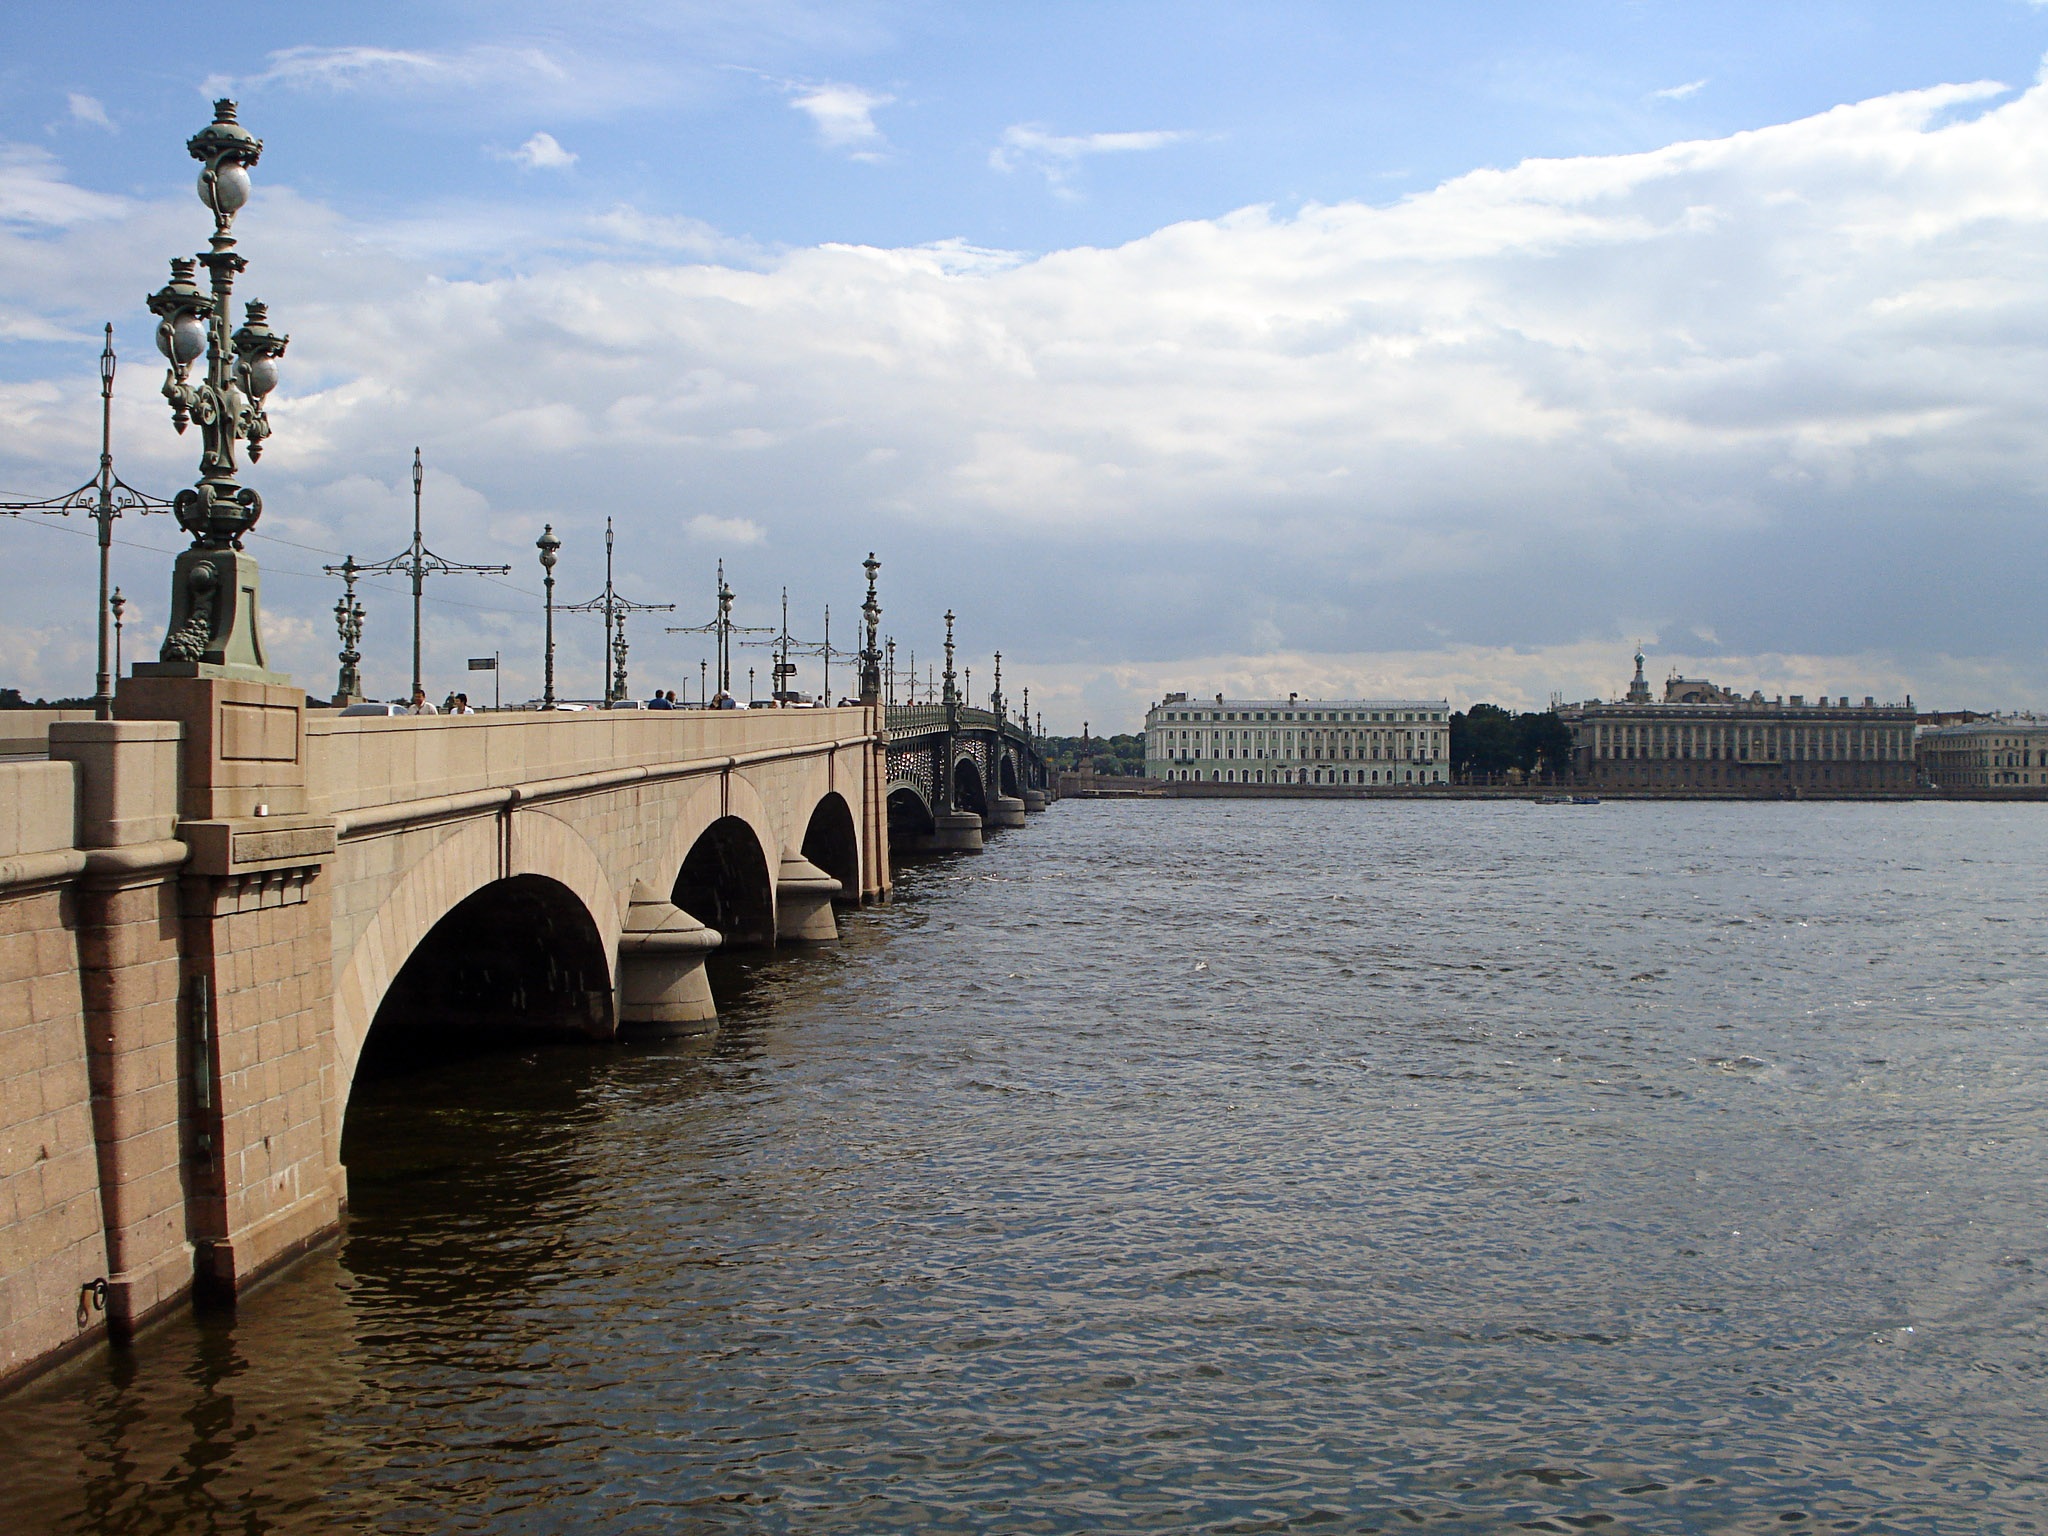
sea, water, sky, bridge, pier, river, canal, reflection, reservoir, waterway, clouds, channel, russia, quay, st petersburg russia, neva, trinity bridge, nonbuilding structure